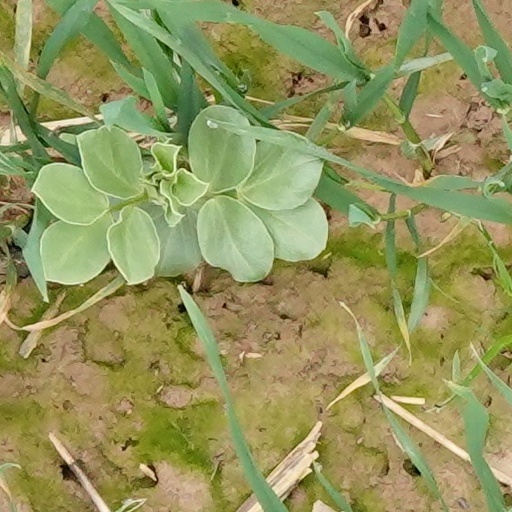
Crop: wheat